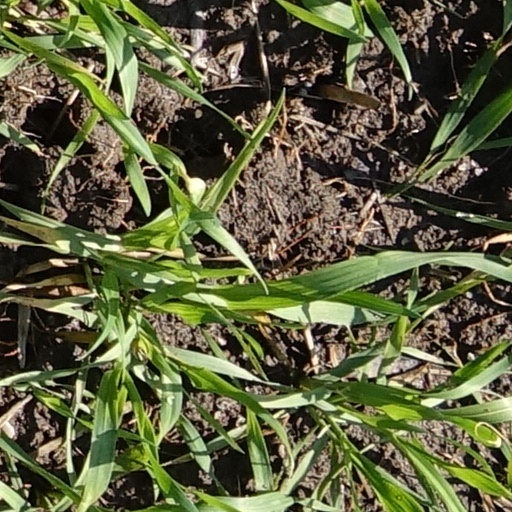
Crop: wheat